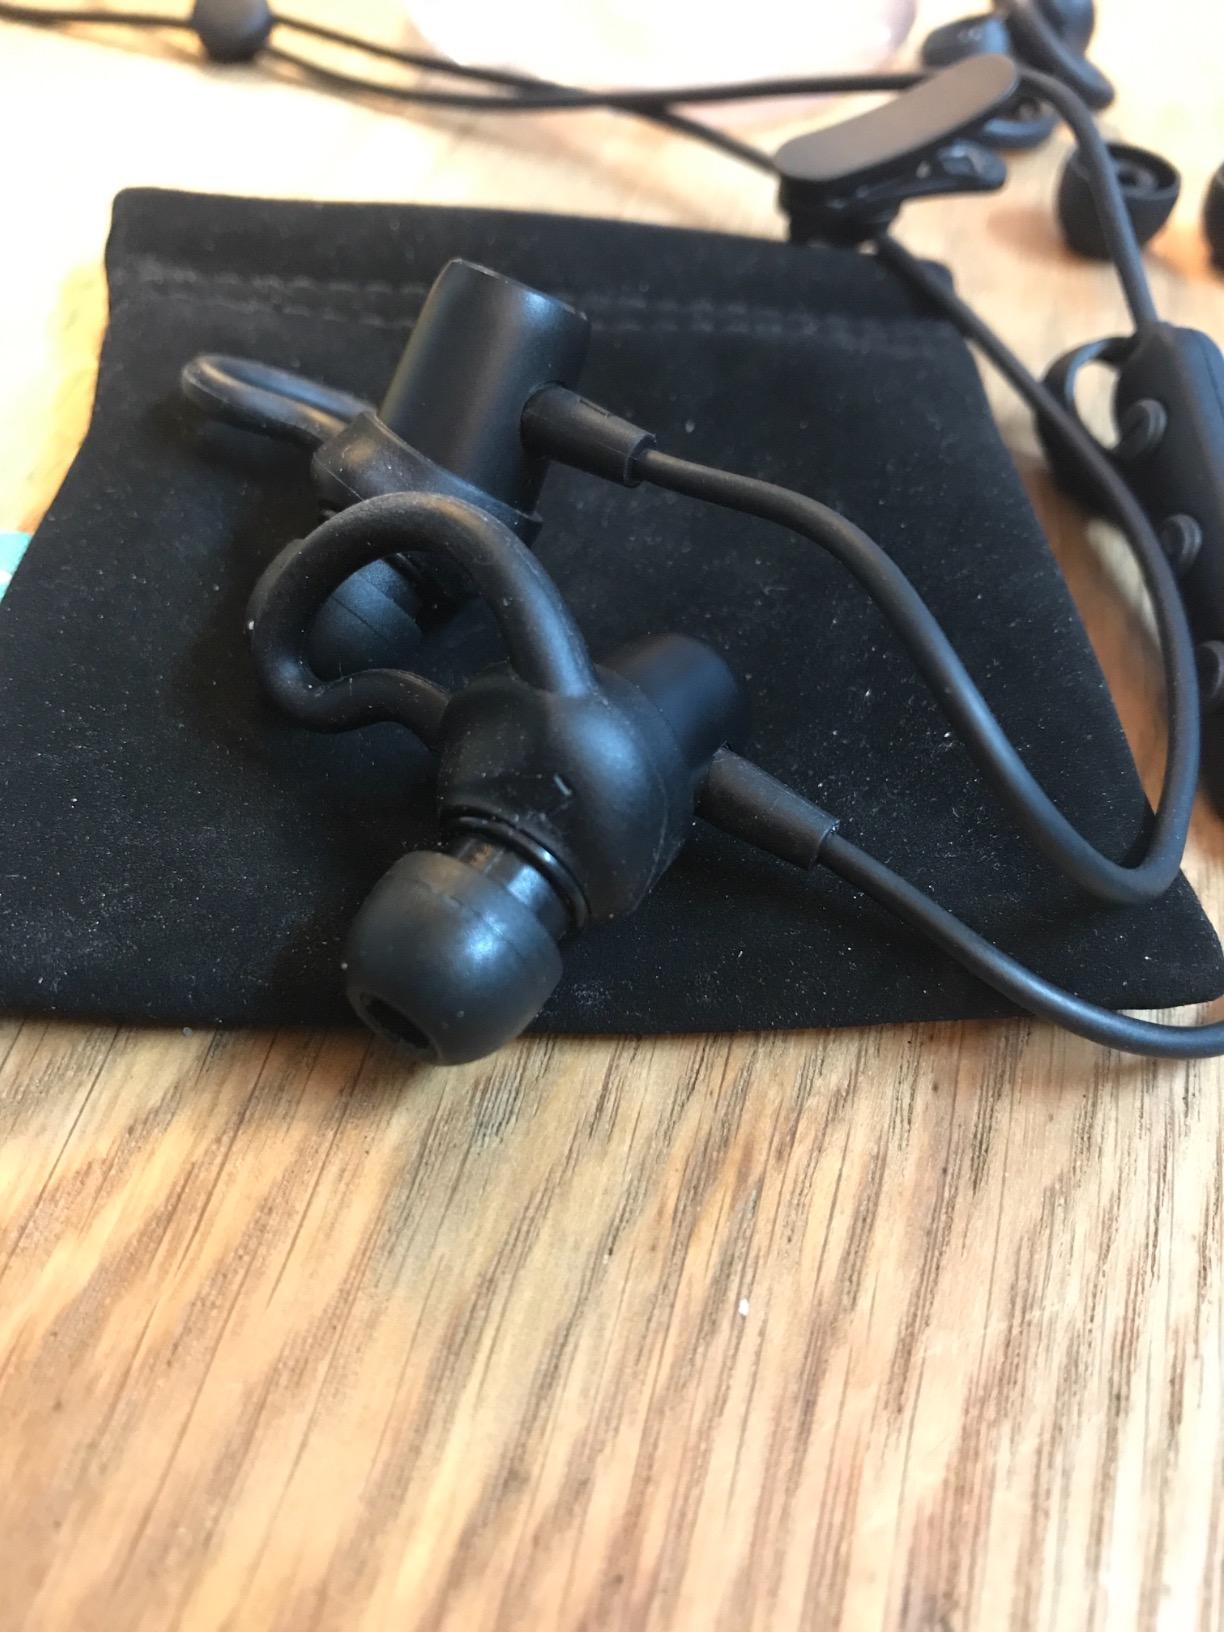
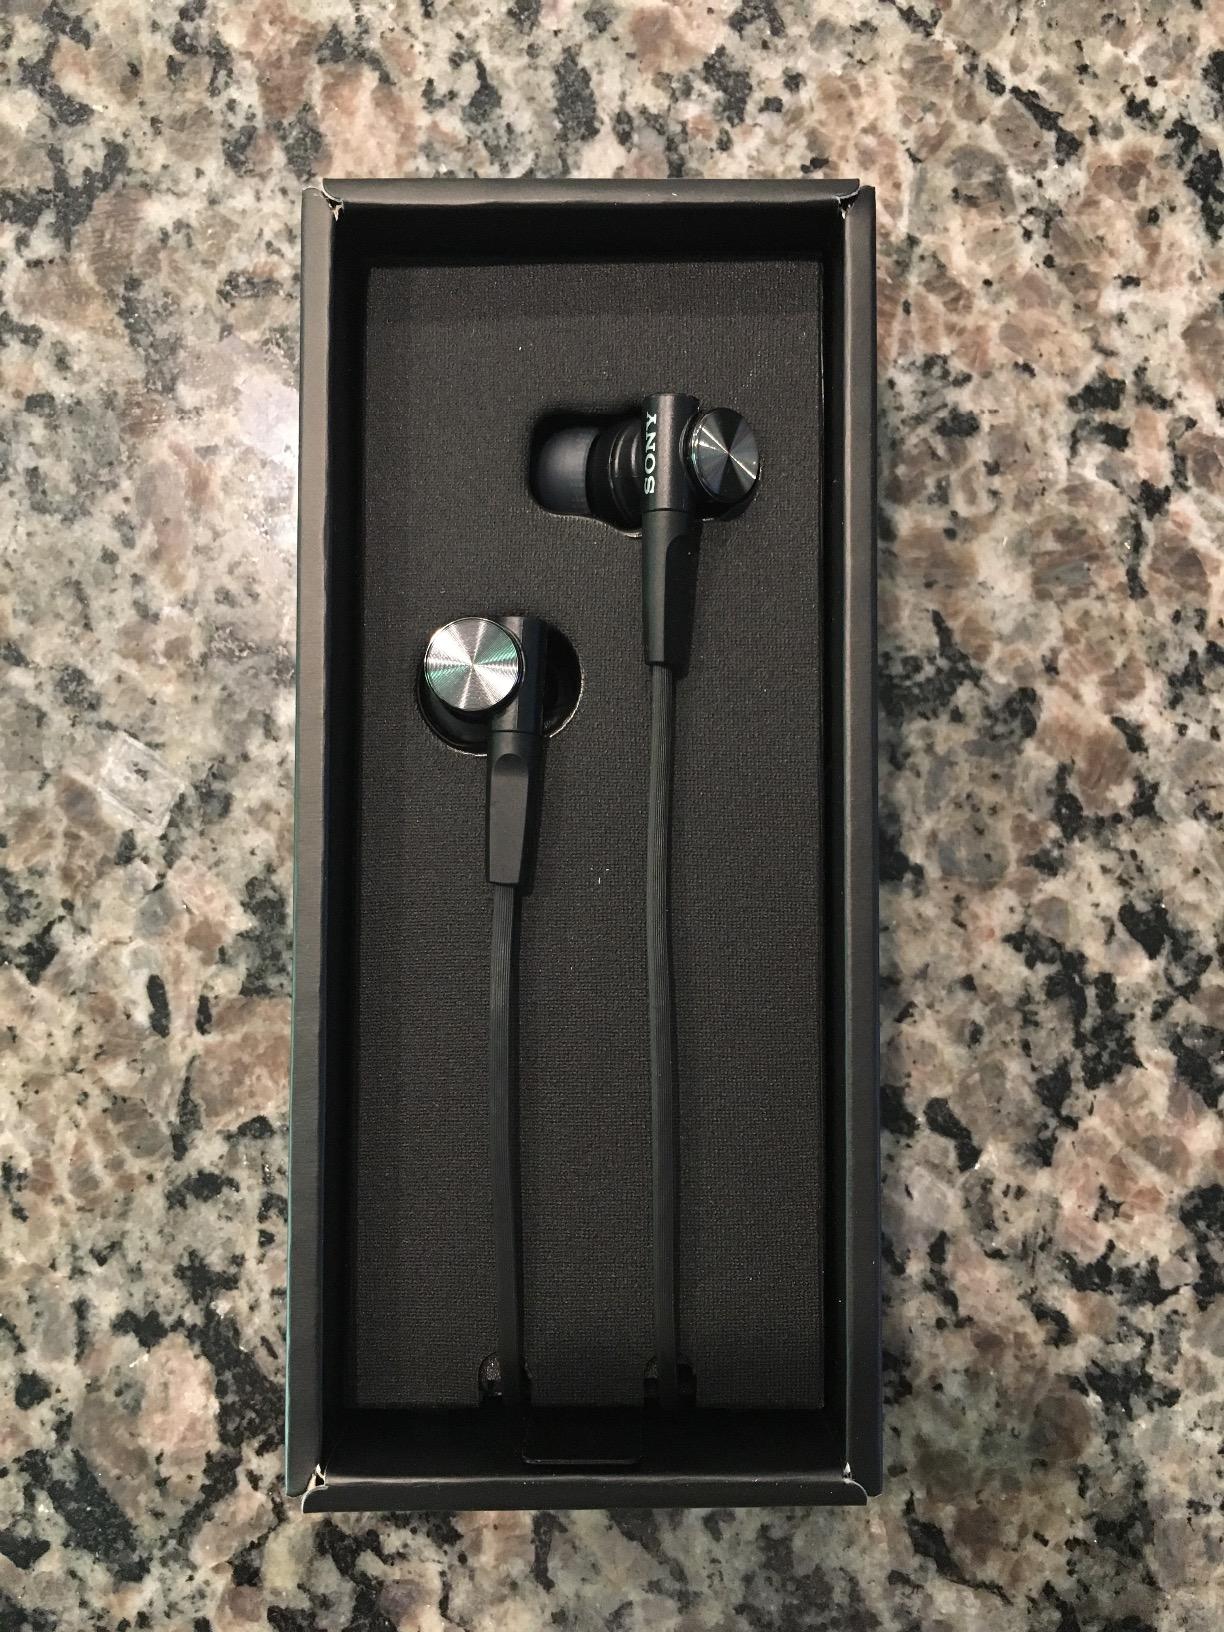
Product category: headphones
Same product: no